Rufous-tailed jacamar

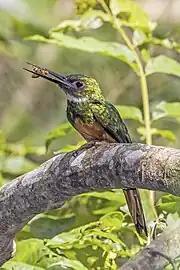
Male "G. r. melanogenia" with a bee in Belize

This insectivore hunts from a perch, sitting with its bill tilted up, then flying out to catch flying insects. One commonly preyed upon insect is the social wasp "Agelaia vicina". Other insect prey include flies, beetles, bees, dragonflies, and butterflies. Further, the bird distinguishes between edible and unpalatable butterflies mainly according to body shape.